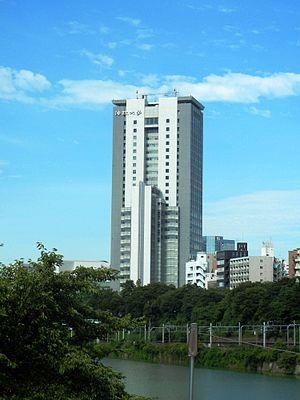
L'université Hōsei est une université privée située à Tōkyō au Japon. C'est à l'origine une faculté de droit en 1880, et fusionnée avec un institut d'études françaises en 1889. L'établissement a adopté le nom Université Hosei en 1903 et a été reconnu comme une université privée en 1920.